Dorothy Jordan (American actress)

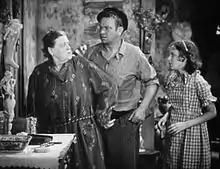
Dorothy Jordan (right) with Marie Dressler and Wallace Beery in "Min and Bill"

Jordan made her screen debut in the 1929 film "The Taming of the Shrew." She made 22 more films in the next four years, including "Min and Bill" (1930) with Wallace Beery and Marie Dressler and "The Cabin in the Cotton" (1932) with Bette Davis. During this time, she appeared in films with Ramon Novarro, Clark Gable, Lionel Barrymore, Walter Huston and Jimmy Durante.